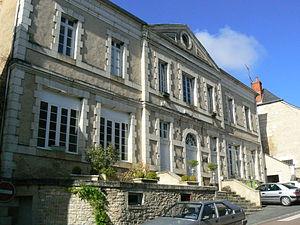
Gignac est une commune française située dans le département du Lot en région Occitanie.